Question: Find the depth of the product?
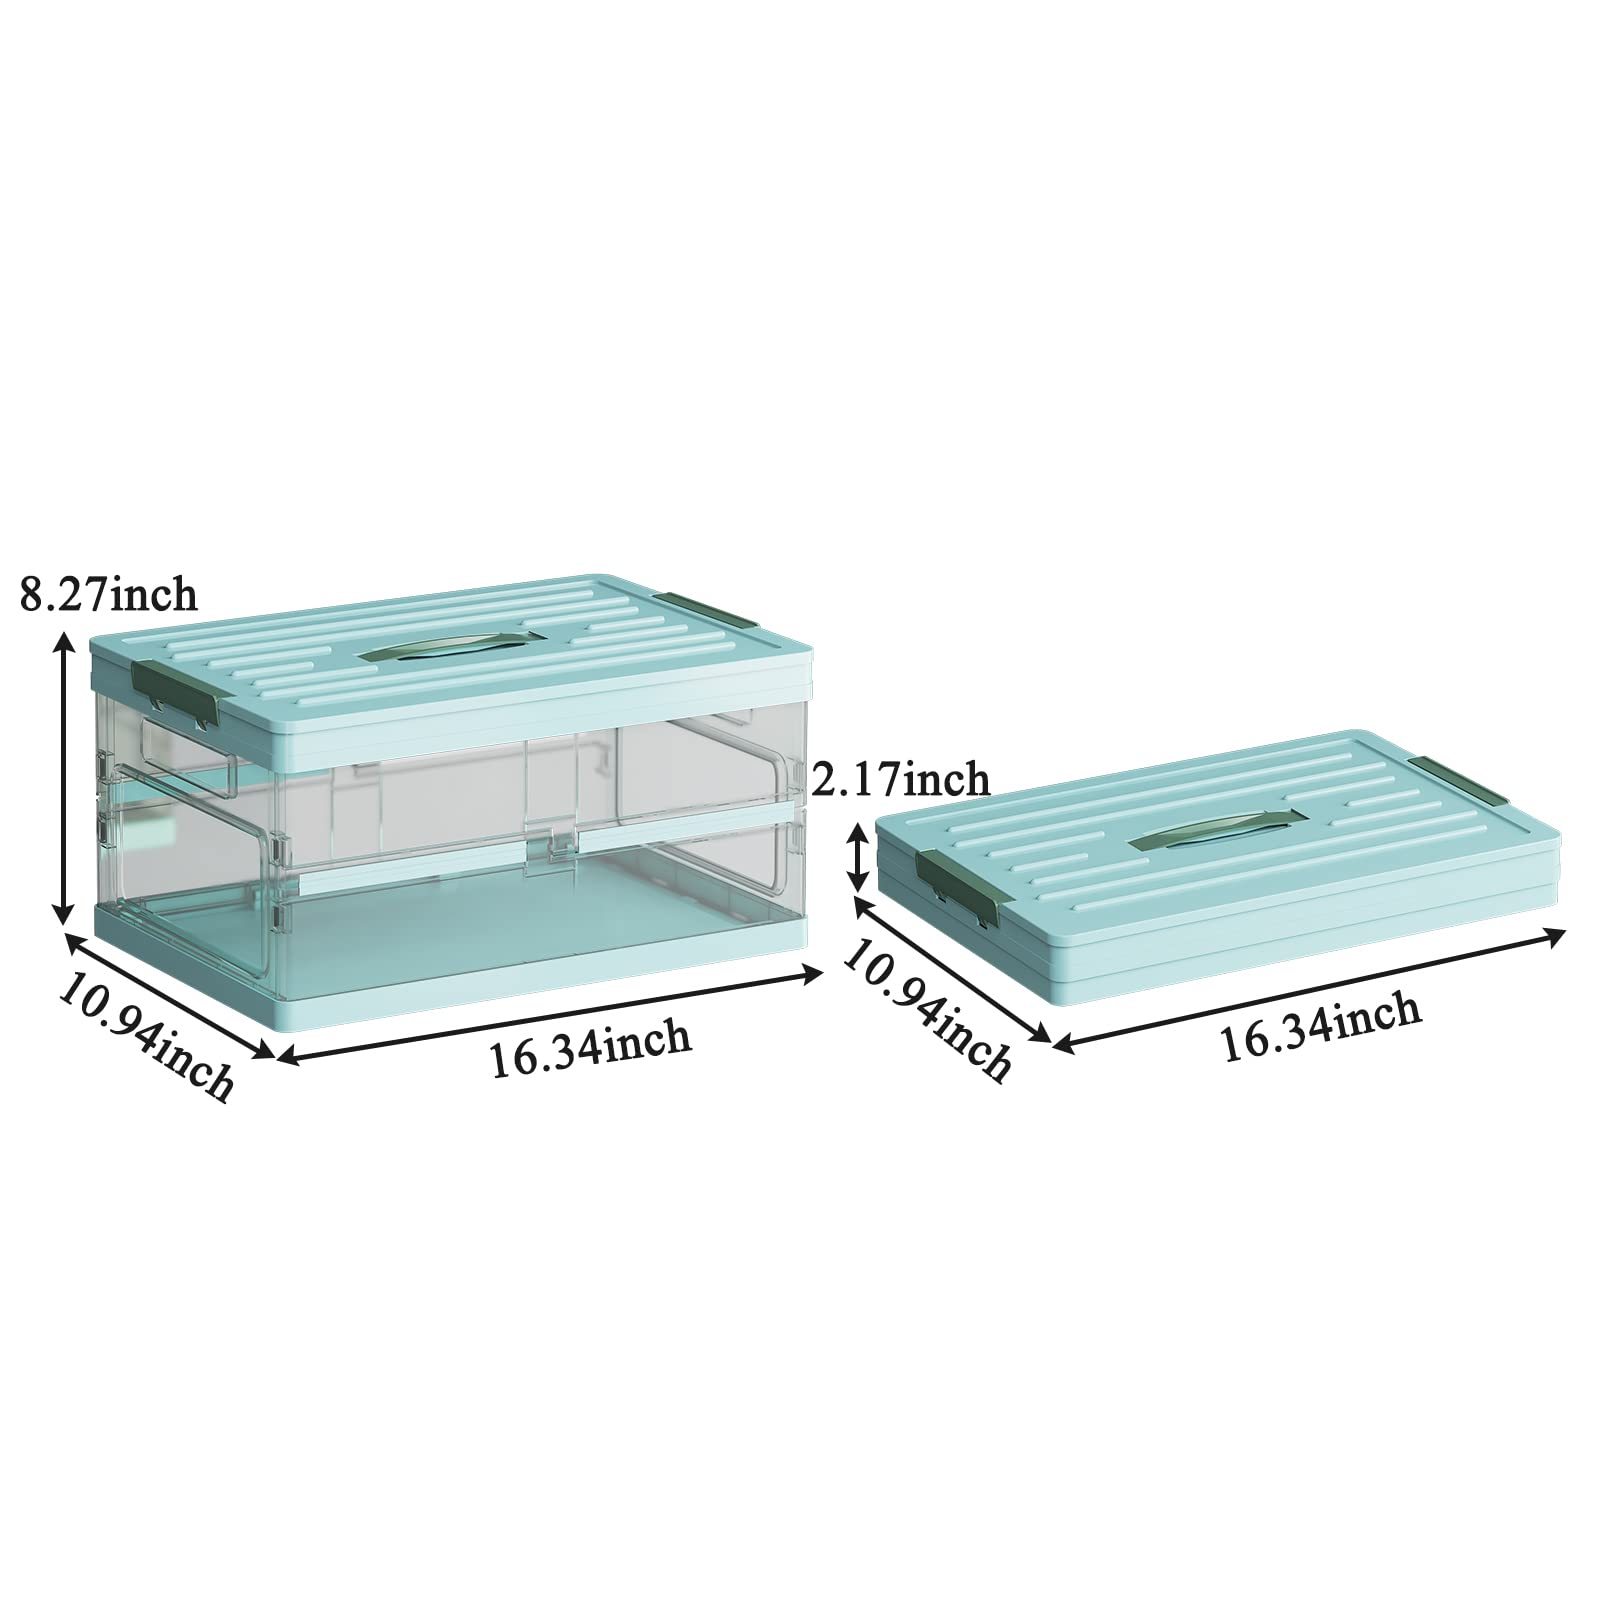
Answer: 16.34 inch